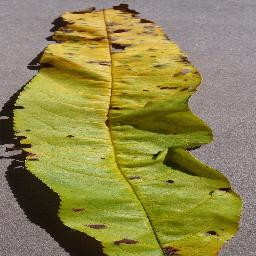
Label: Peach___Bacterial_spot